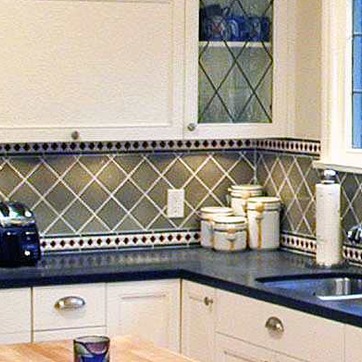
Material: tile